Little Dieter Needs to Fly

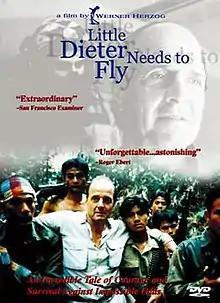
DVD cover

Little Dieter Needs to Fly is a 1997 German-British-French documentary film written and directed by Werner Herzog, produced by Werner Herzog Filmproduktion, and premiered on German television. The film follows the life of Dieter Dengler, in particular being shot down during the Vietnam War and his capture, imprisonment, escape, and rescue. Herzog went on to direct a dramatized version of the story, "Rescue Dawn", which stars Christian Bale as Dengler in 2006.